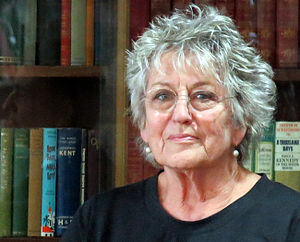
Germaine Greer
Germaine Greer er en australsk akademiker og forfatter som anses for at være en af de mest indflydelsesrige feministiske stemmer i moderne tid.